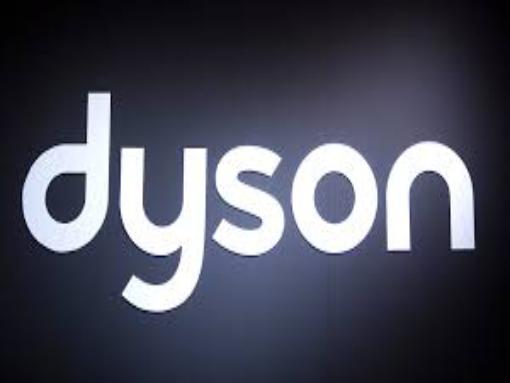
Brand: adyson
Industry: Clothes